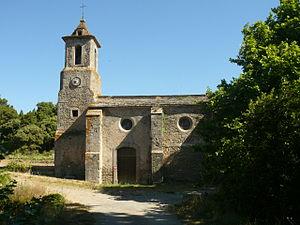
Eglise Saint-Pierre-es-Liens à Villarlong (et non Notre-Dame-de-la-Lauze) à Villarzel-Cabardès (Aude)